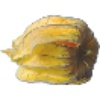
Label: Physalis with Husk 1